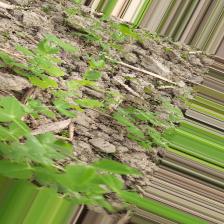
Label: Normal